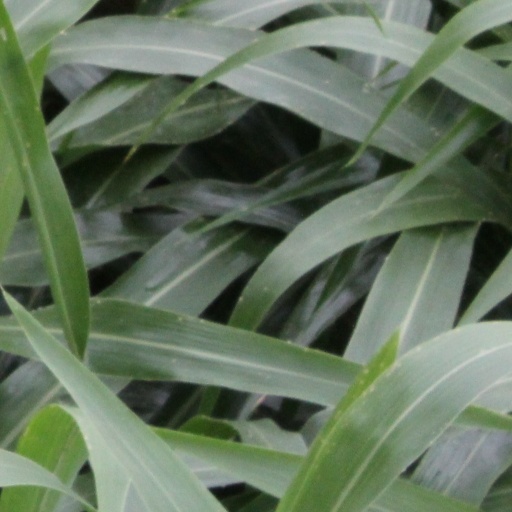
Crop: sorghum